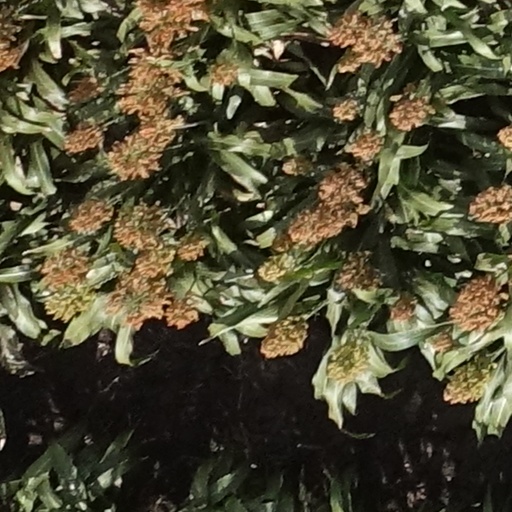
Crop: sorghum